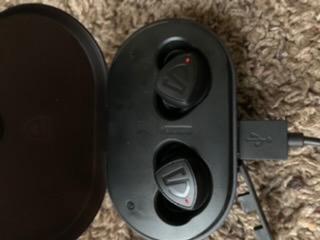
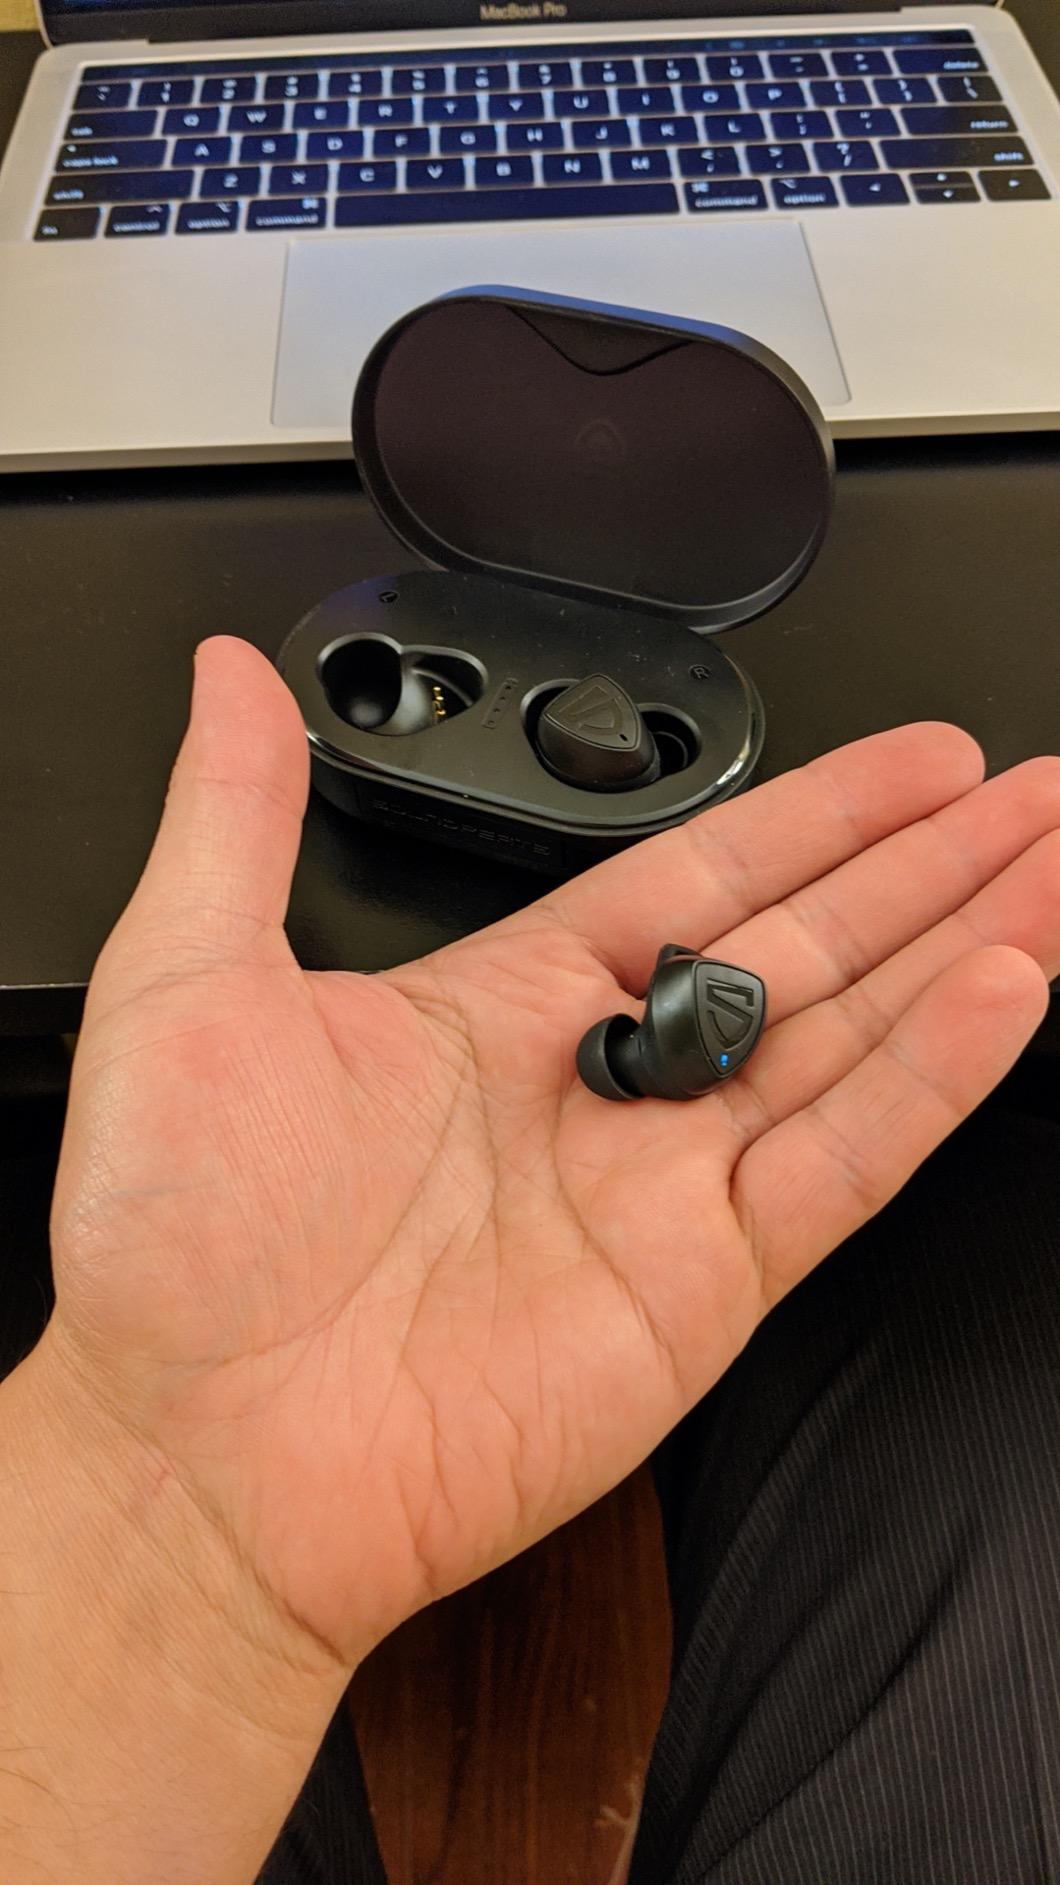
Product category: earbuds
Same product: yes